La Chapelle-sous-Uchon

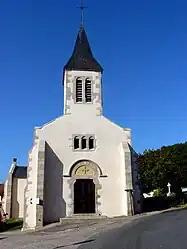
The church in La Chapelle-sous-Uchon

La Chapelle-sous-Uchon is a commune in the Saône-et-Loire department in the region of Bourgogne-Franche-Comté in eastern France.